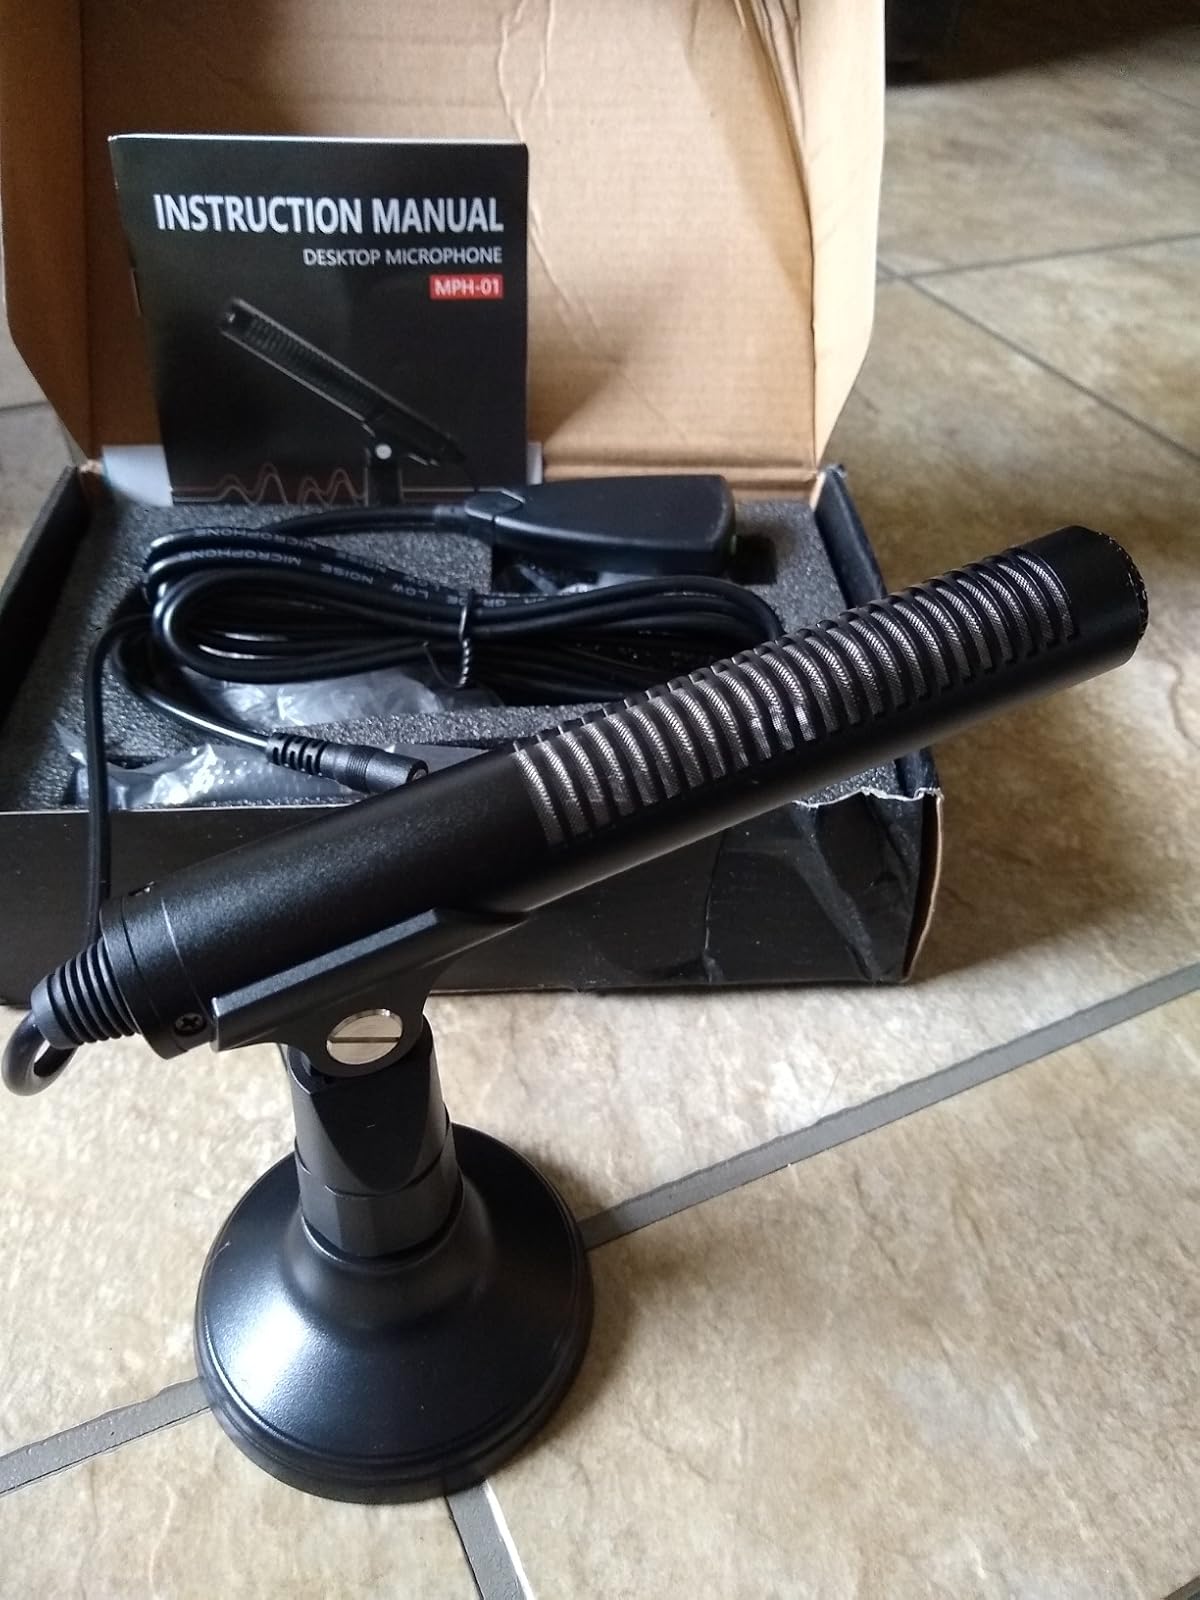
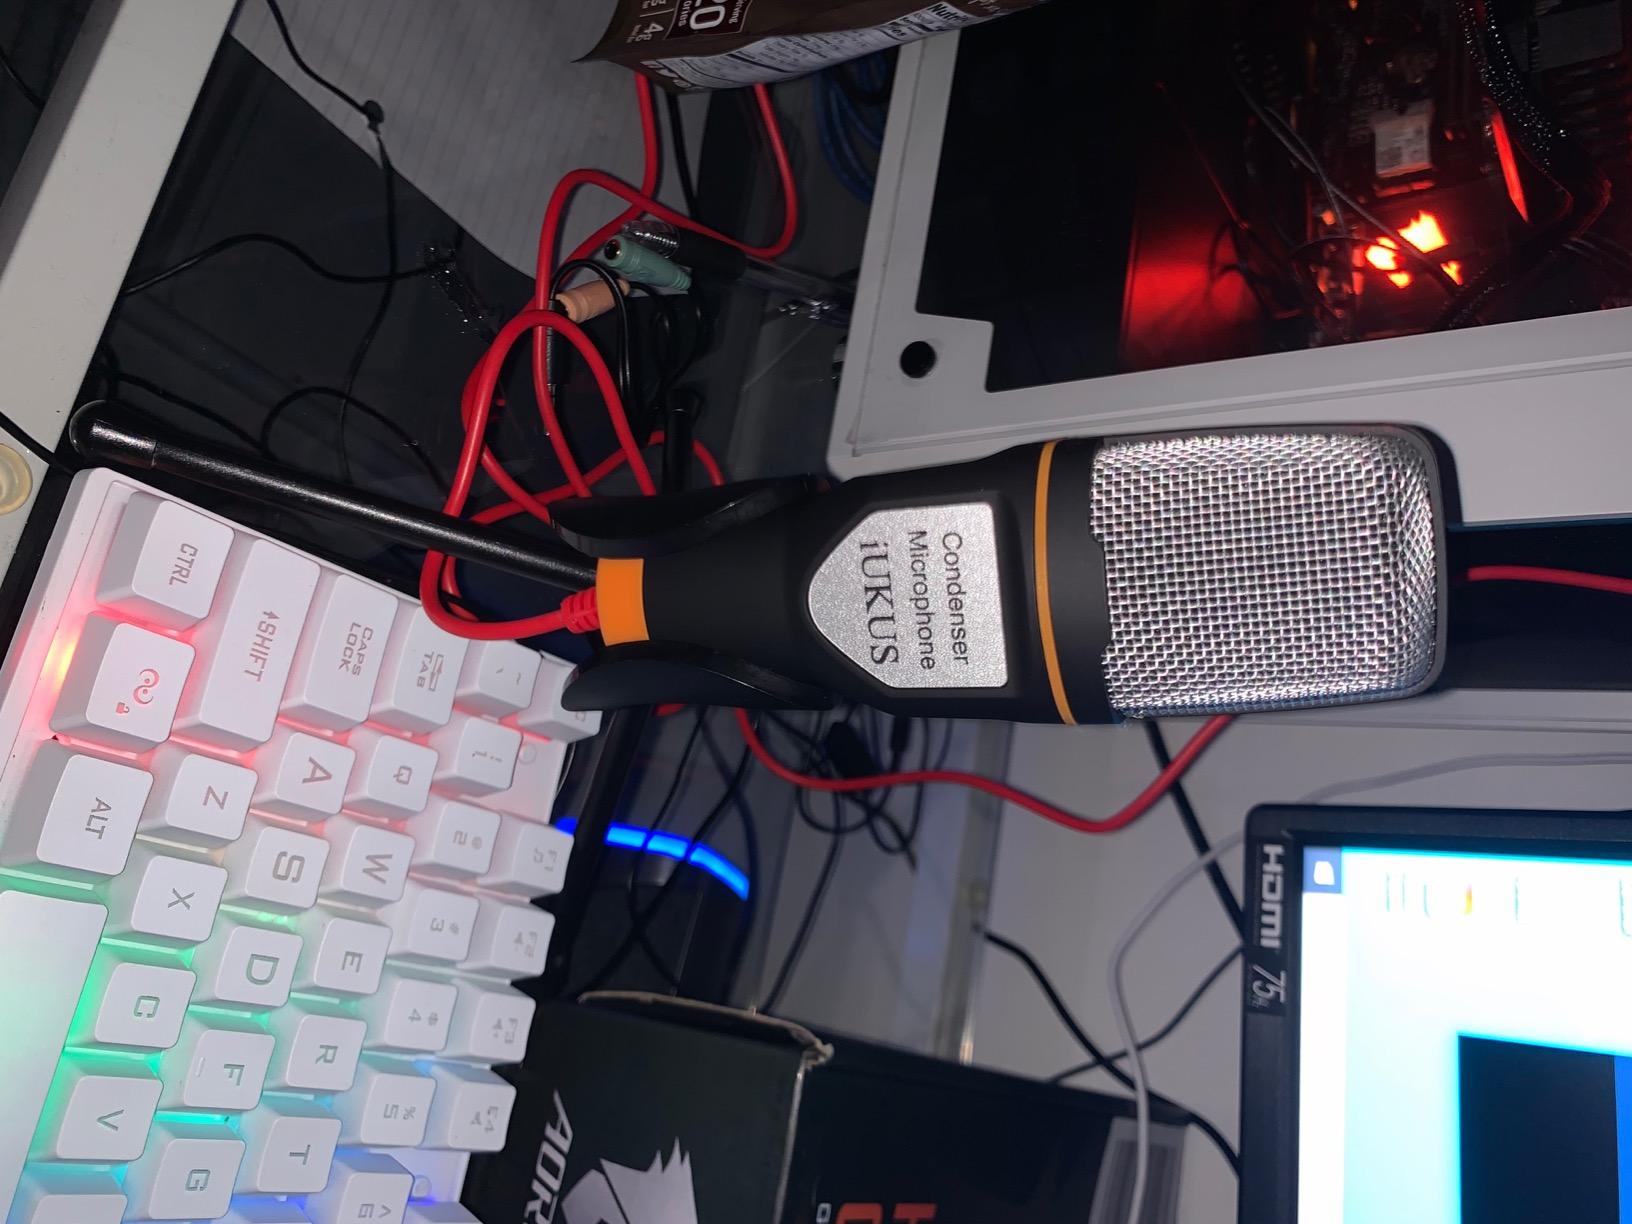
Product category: microphone
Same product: no